William Douglas Sloane

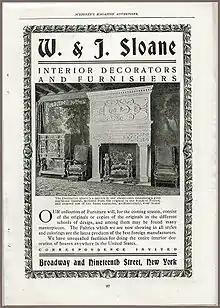
Advertisement for W. & J. Sloane Furniture from Sept. 1902 editions of "Scribner's Magazine".

Beginning at the age of fifteen, Sloane started working for the family carpet and furniture firm which was started by his father in 1843. In 1852, his uncle John W. Sloane joined the firm and it was renamed W. & J. Sloane.